King Kelson's Bride

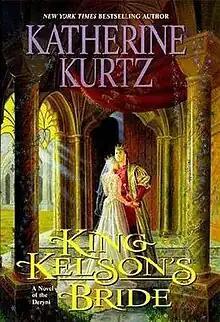
Hardcover edition

King Kelson's Bride is a historical fantasy novel by American-born author Katherine Kurtz. It was first published by Ace Books in 2000. It was the thirteenth of Kurtz' Deryni novels to be published, and the only novel in the series that was not part of a trilogy. In terms of the series' internal literary chronology, "King Kelson's Bride" directly follows the events of the third Deryni trilogy, the Histories of King Kelson. The next trilogy to be published, the Childe Morgan series, is a direct prequel to the first Deryni series, the Chronicles of the Deryni.